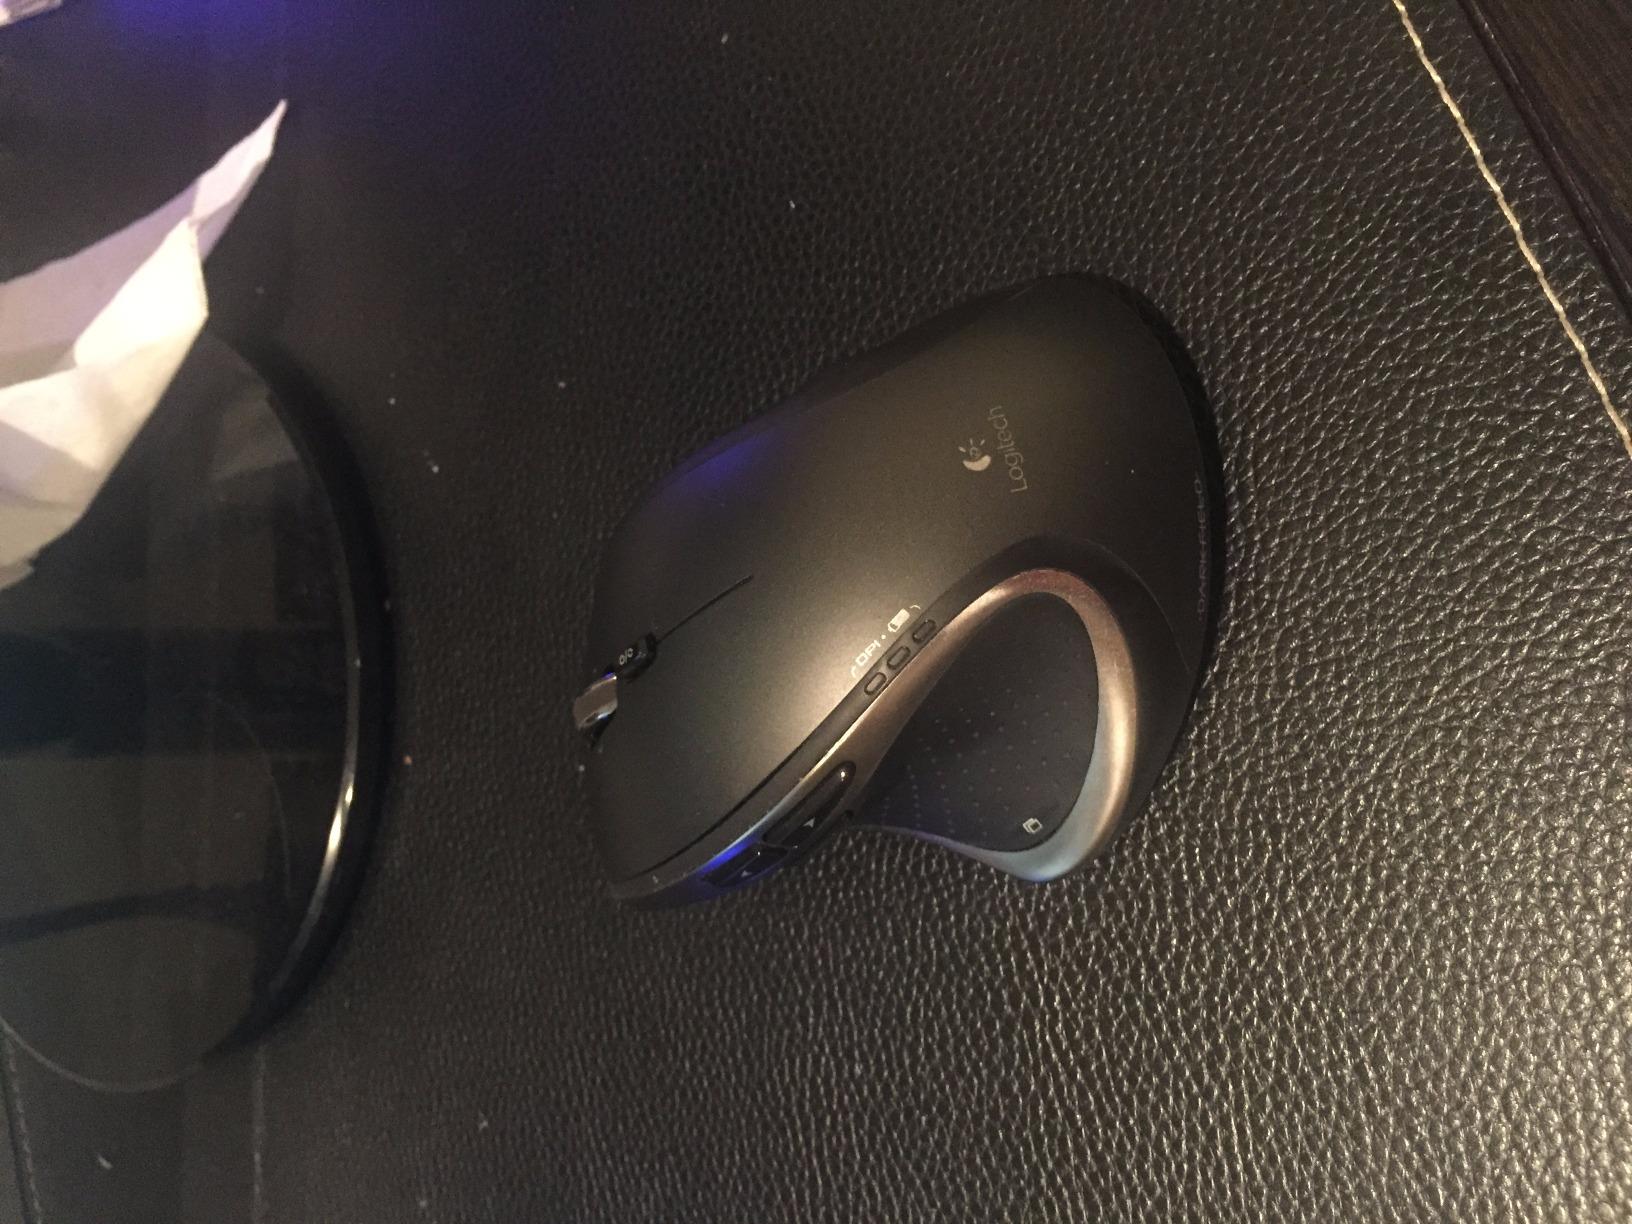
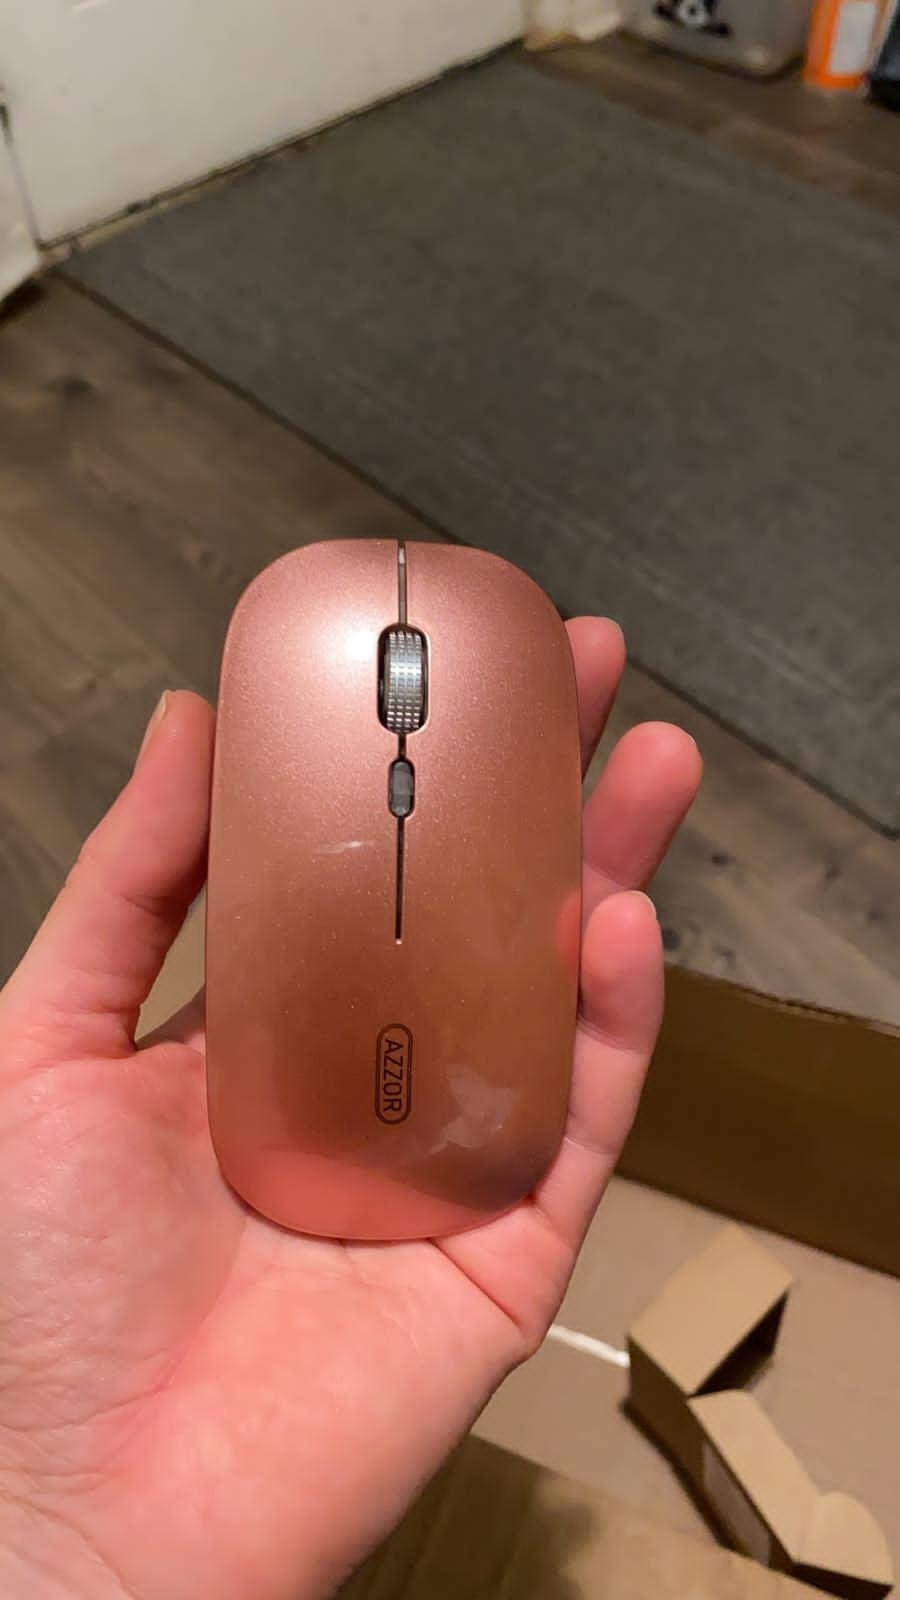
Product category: mouse
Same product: no